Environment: real
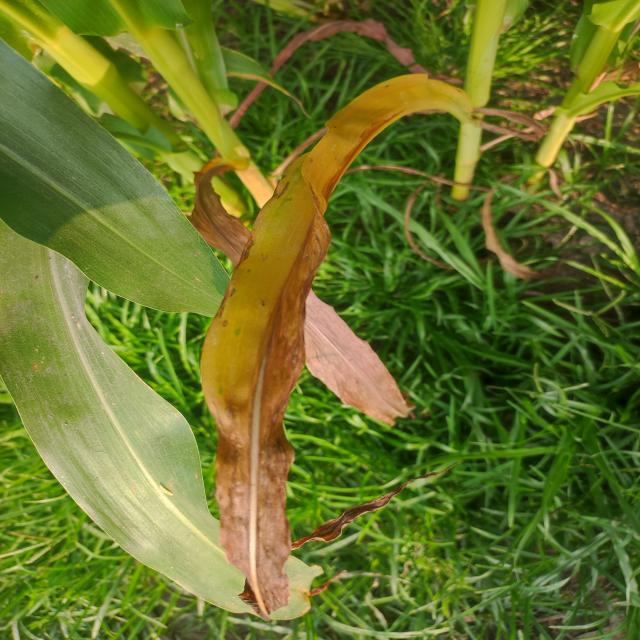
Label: nitrogen_deficiency